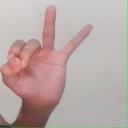
अक्षर: ण